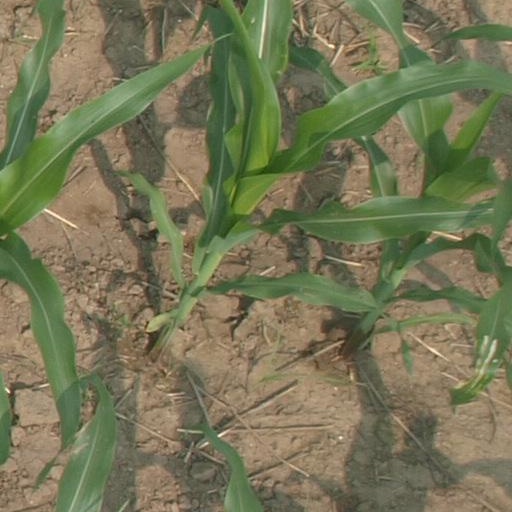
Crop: maize; corn